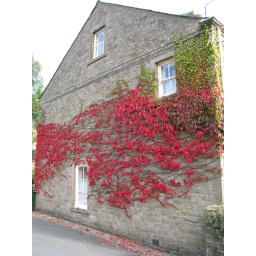
This was on the wall on a house opposite the H J Berry chairmakers Factory in Chipping. Lovely autumn colour.